Rose Stahl

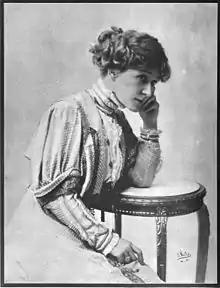
"New York Star", 1908

She made her debut in Philadelphia in 1887, toured with Daniel E. Bandmann in 1888 and appeared in New York City in 1897. In 1902–1903, she starred as Janice Meredith in a touring version of the play of the same name. She first appeared in her role of Patricia O'Brien in 1904 in the sketch titled "The Chorus Girl", which she carried to London in 1906, and she reappeared in New York in the revised four-act play "The Chorus Lady", in which she made a sensation.